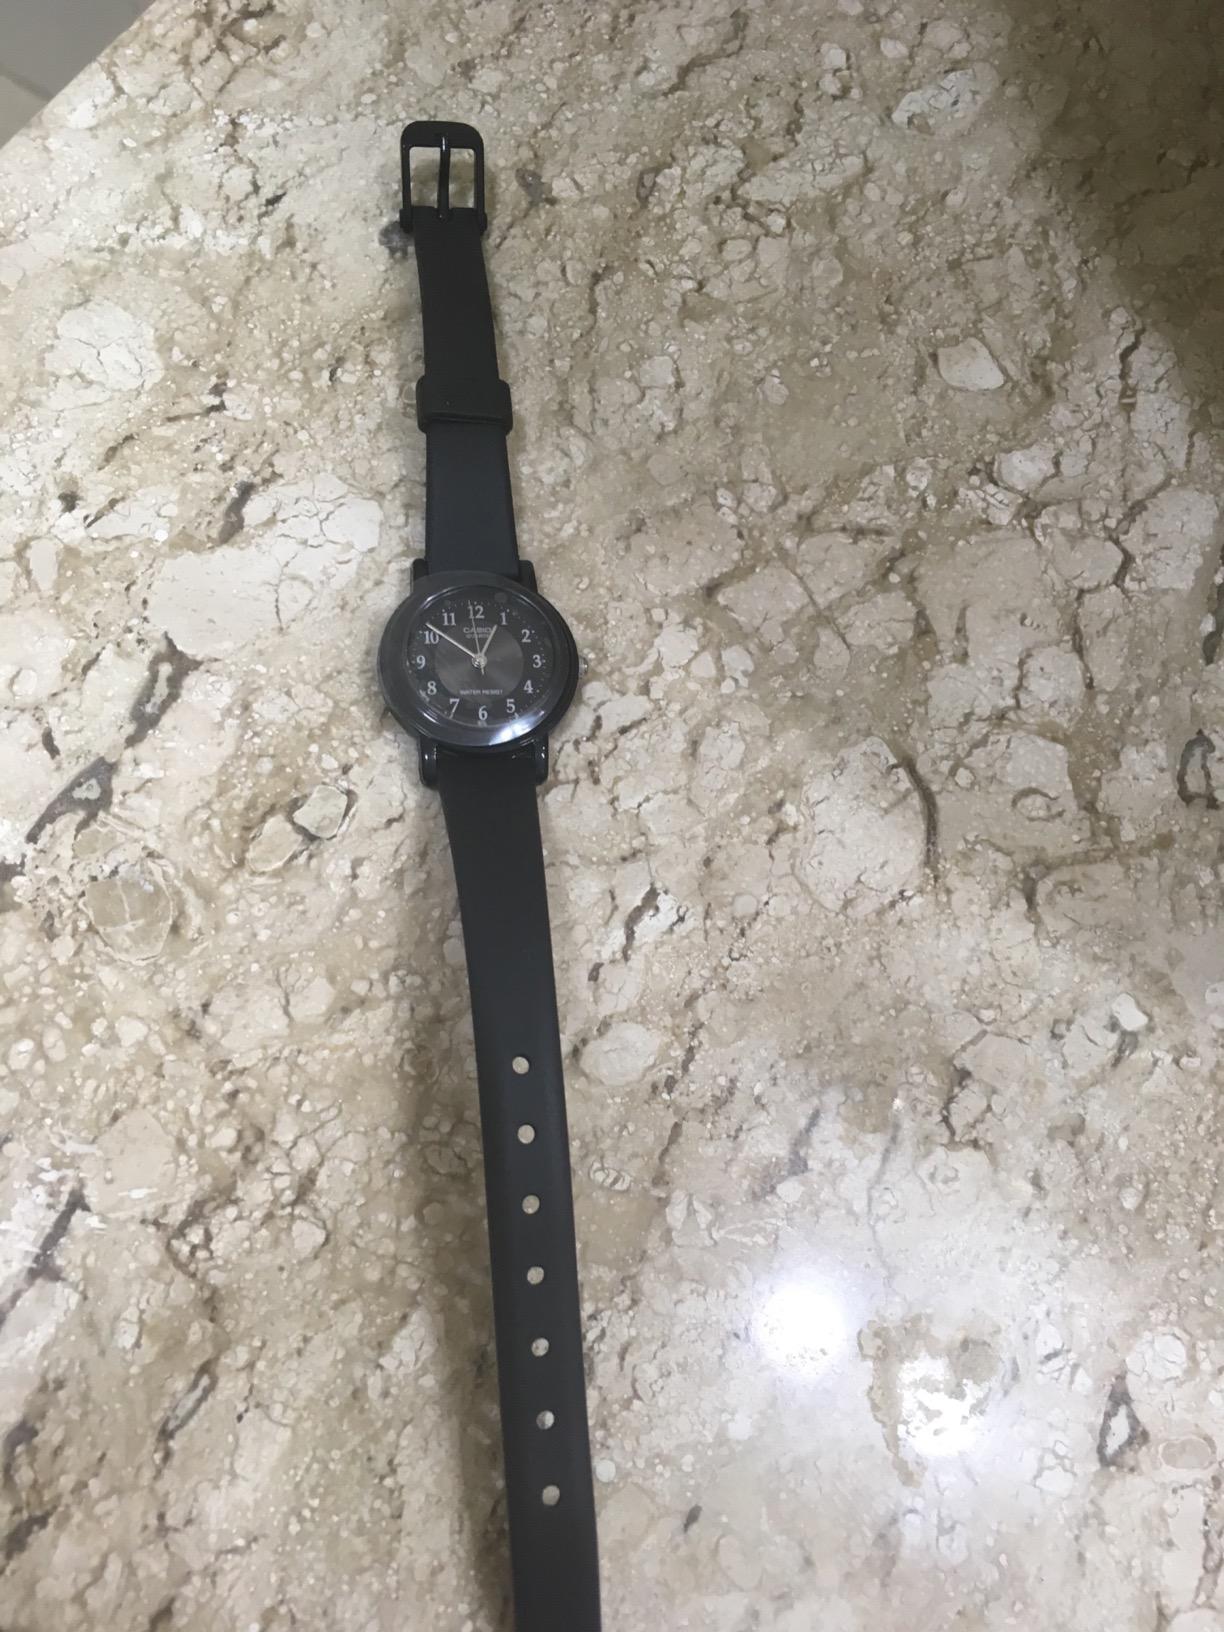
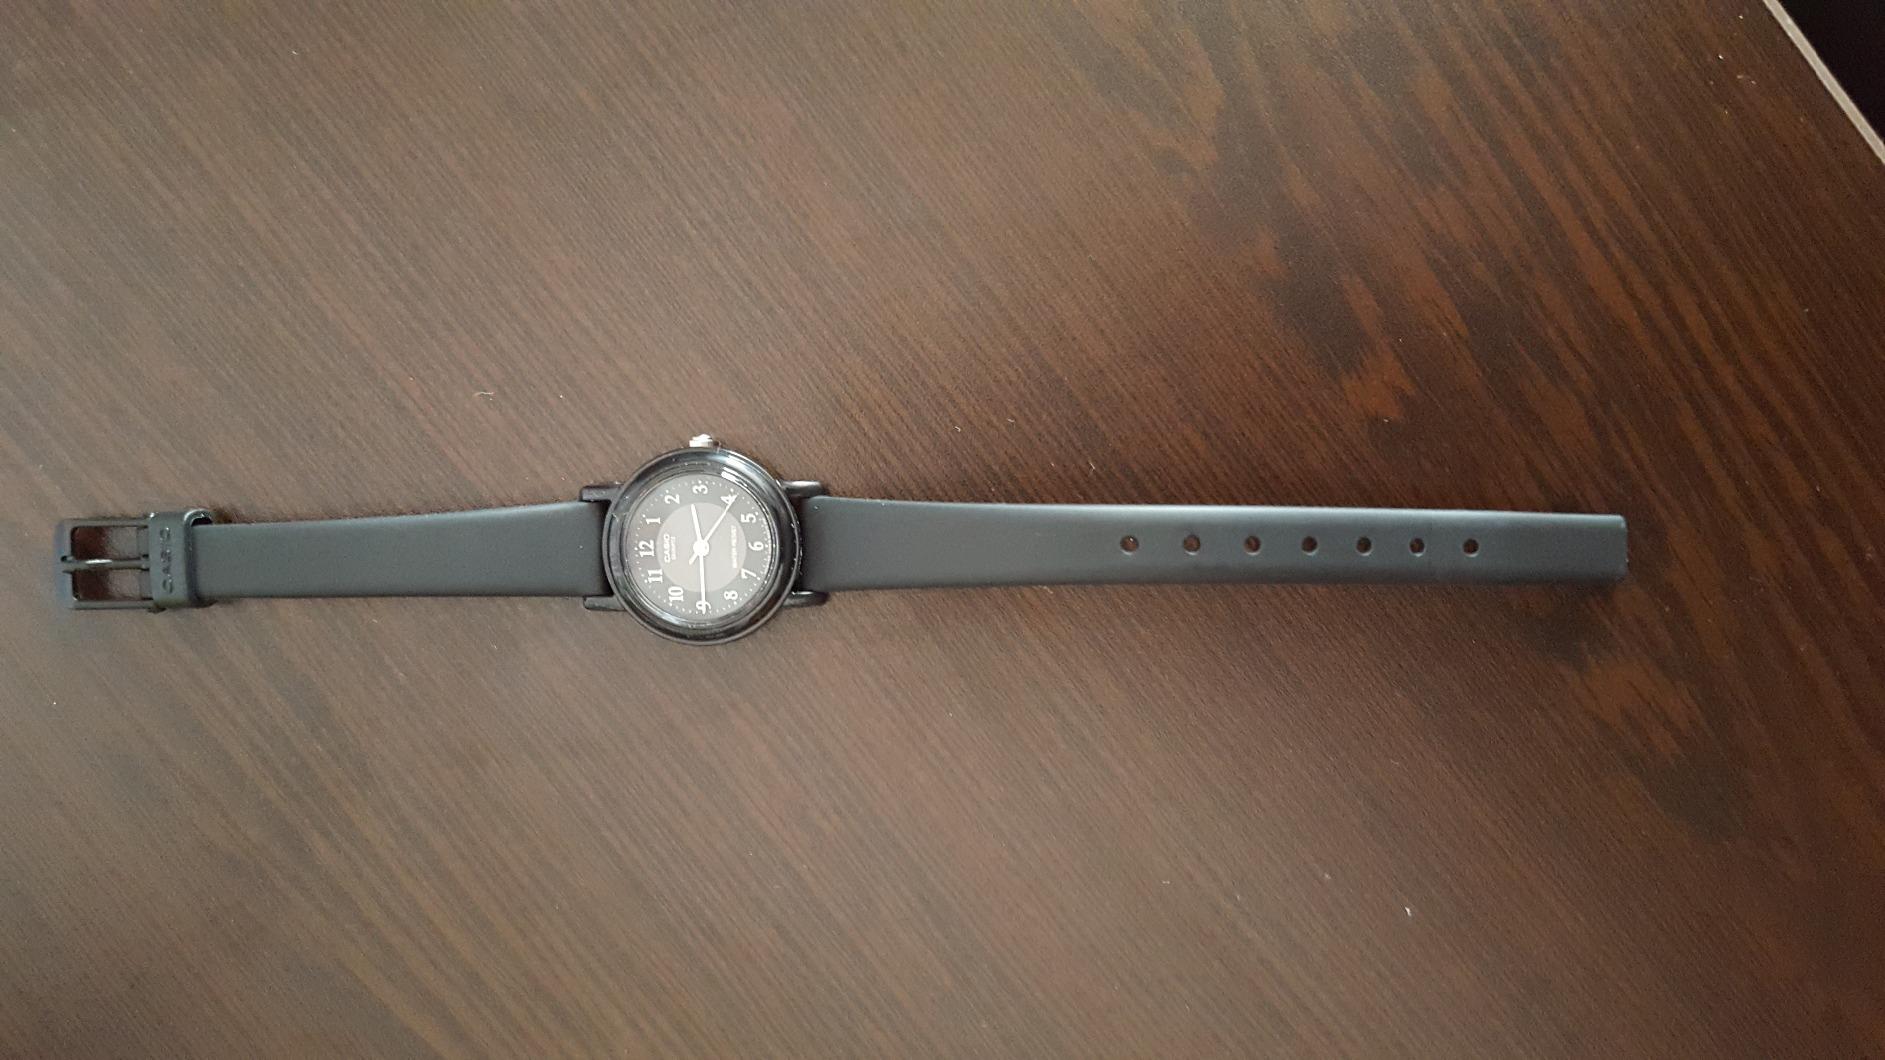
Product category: accessories_watch
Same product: yes